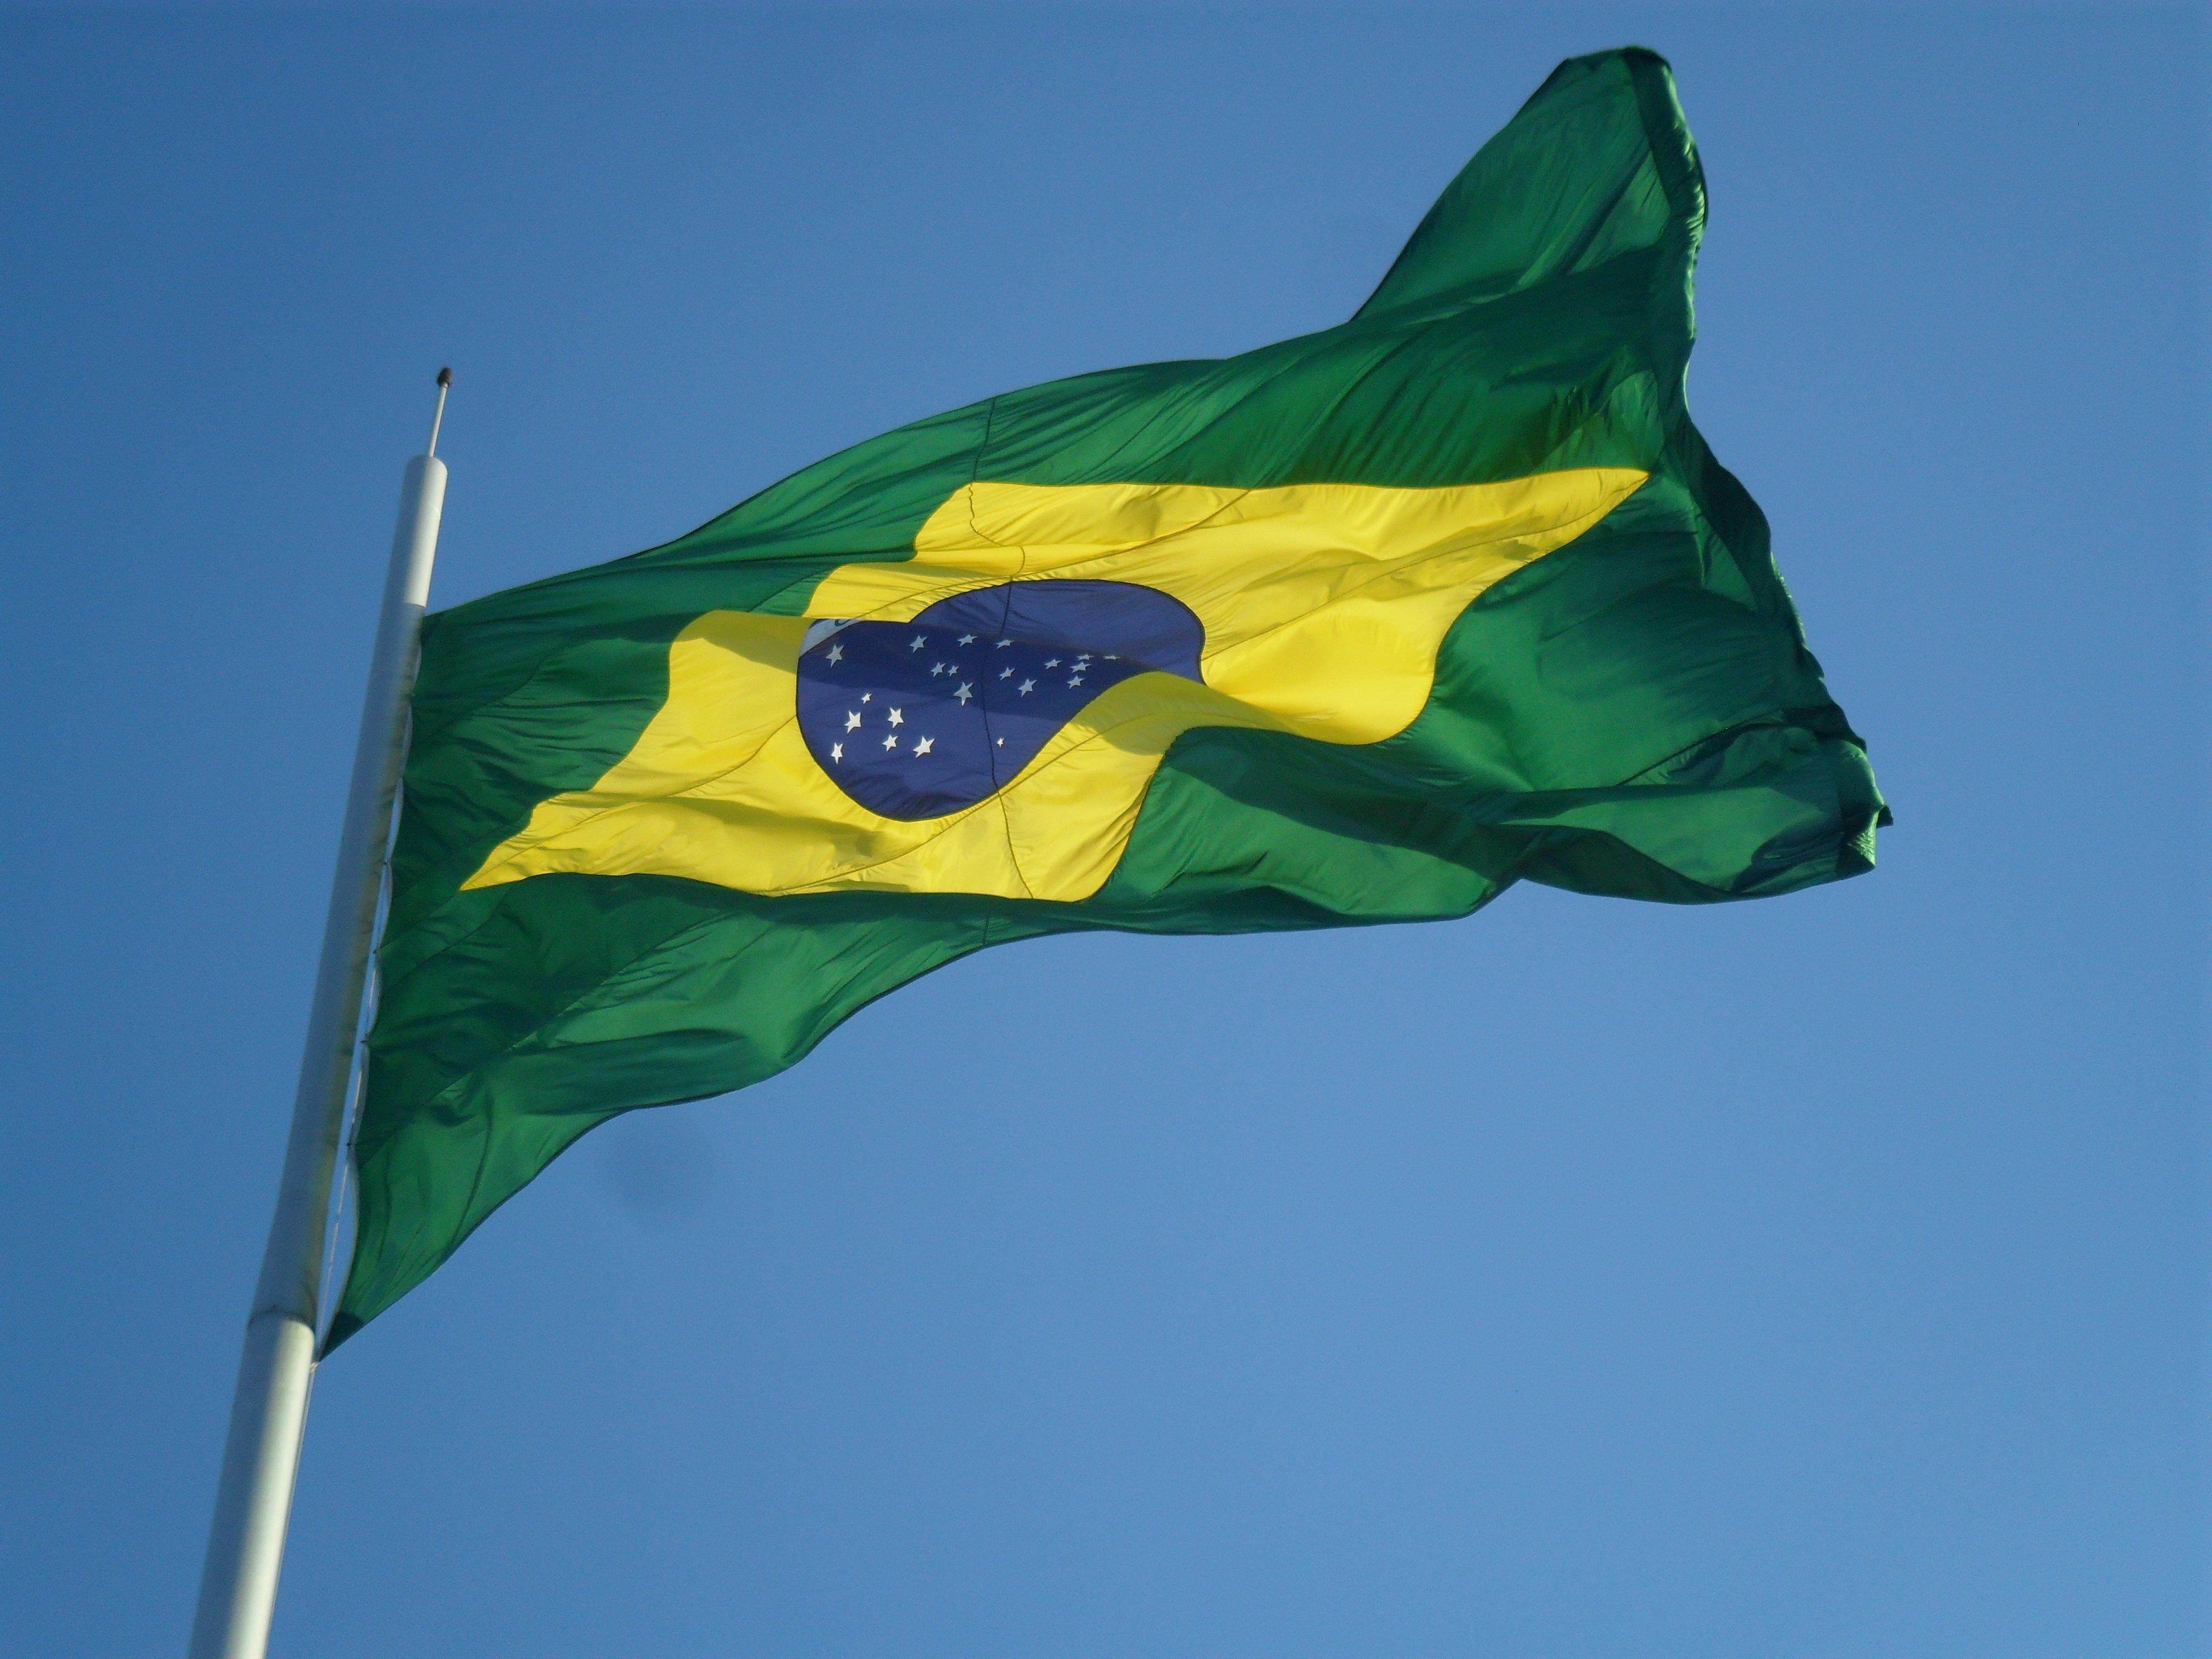
leaf, flower, wind, green, flag, yellow, independence day, brazil, green and yellow